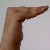
The image shows a hand gesture representing a space in Indian Sign Language.